Transgender history

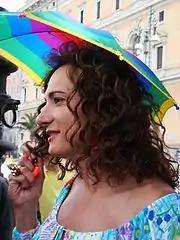
Vladimir Luxuria (2008)

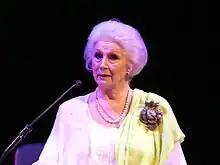
April Ashley in 2009

An early reference to transgender people in the German medical literature appeared in 1829, in a brief review article by Johann Baptist Friedreich. This article was also republished in 1830. The article speculates on the causes behind a "female sickness" among Scythian priests, described by Hippocrates and later Herodotus; he compares this with transgender cases observed across various cultures. Friedreich's article was followed by a separate medical description that appeared in 1870.